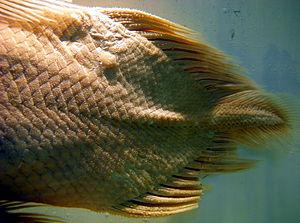
La nageoire caudale d'un coelacanthe, Museum d'Histoire Naturelle, Londres